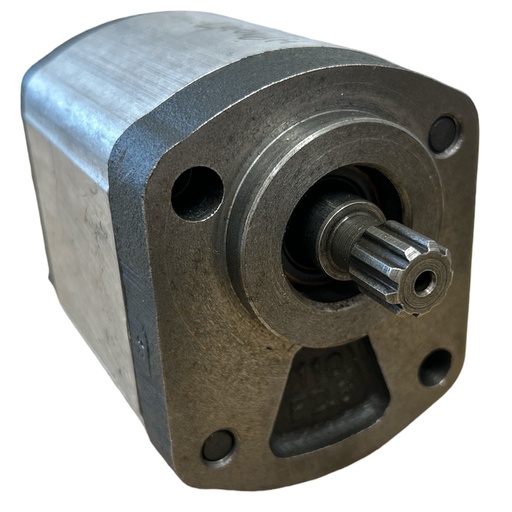
HP1047 1PN-180CJS1JHR/149907
HP1047 Hydraulic pump is an original David Brown© part produced in Turkey. It has been engineered to superior standards, and is compatible with Sandvik© original specifications. Our HP1047 Hydraulic Pump is a critical component designed to provide hydraulic power in Sandvik machinery. Engineered for durability and efficiency, this pump ensures reliable operation, delivering consistent fluid pressure and flow to facilitate the proper functioning of hydraulic systems. It is essential for various applications in industries such as mining, construction, and material handling, where robust hydraulic performance is necessary for optimal equipment operation and productivity. The unit weight is 3.6kg. HS code 8474909000. Continue exploring our store, for more PEAK quality parts!
Brand: Peak Crusher Parts
Category: Business & Industrial > Mining & Quarrying > Mining & Quarrying Machinery > Crushers > Cone Crushers